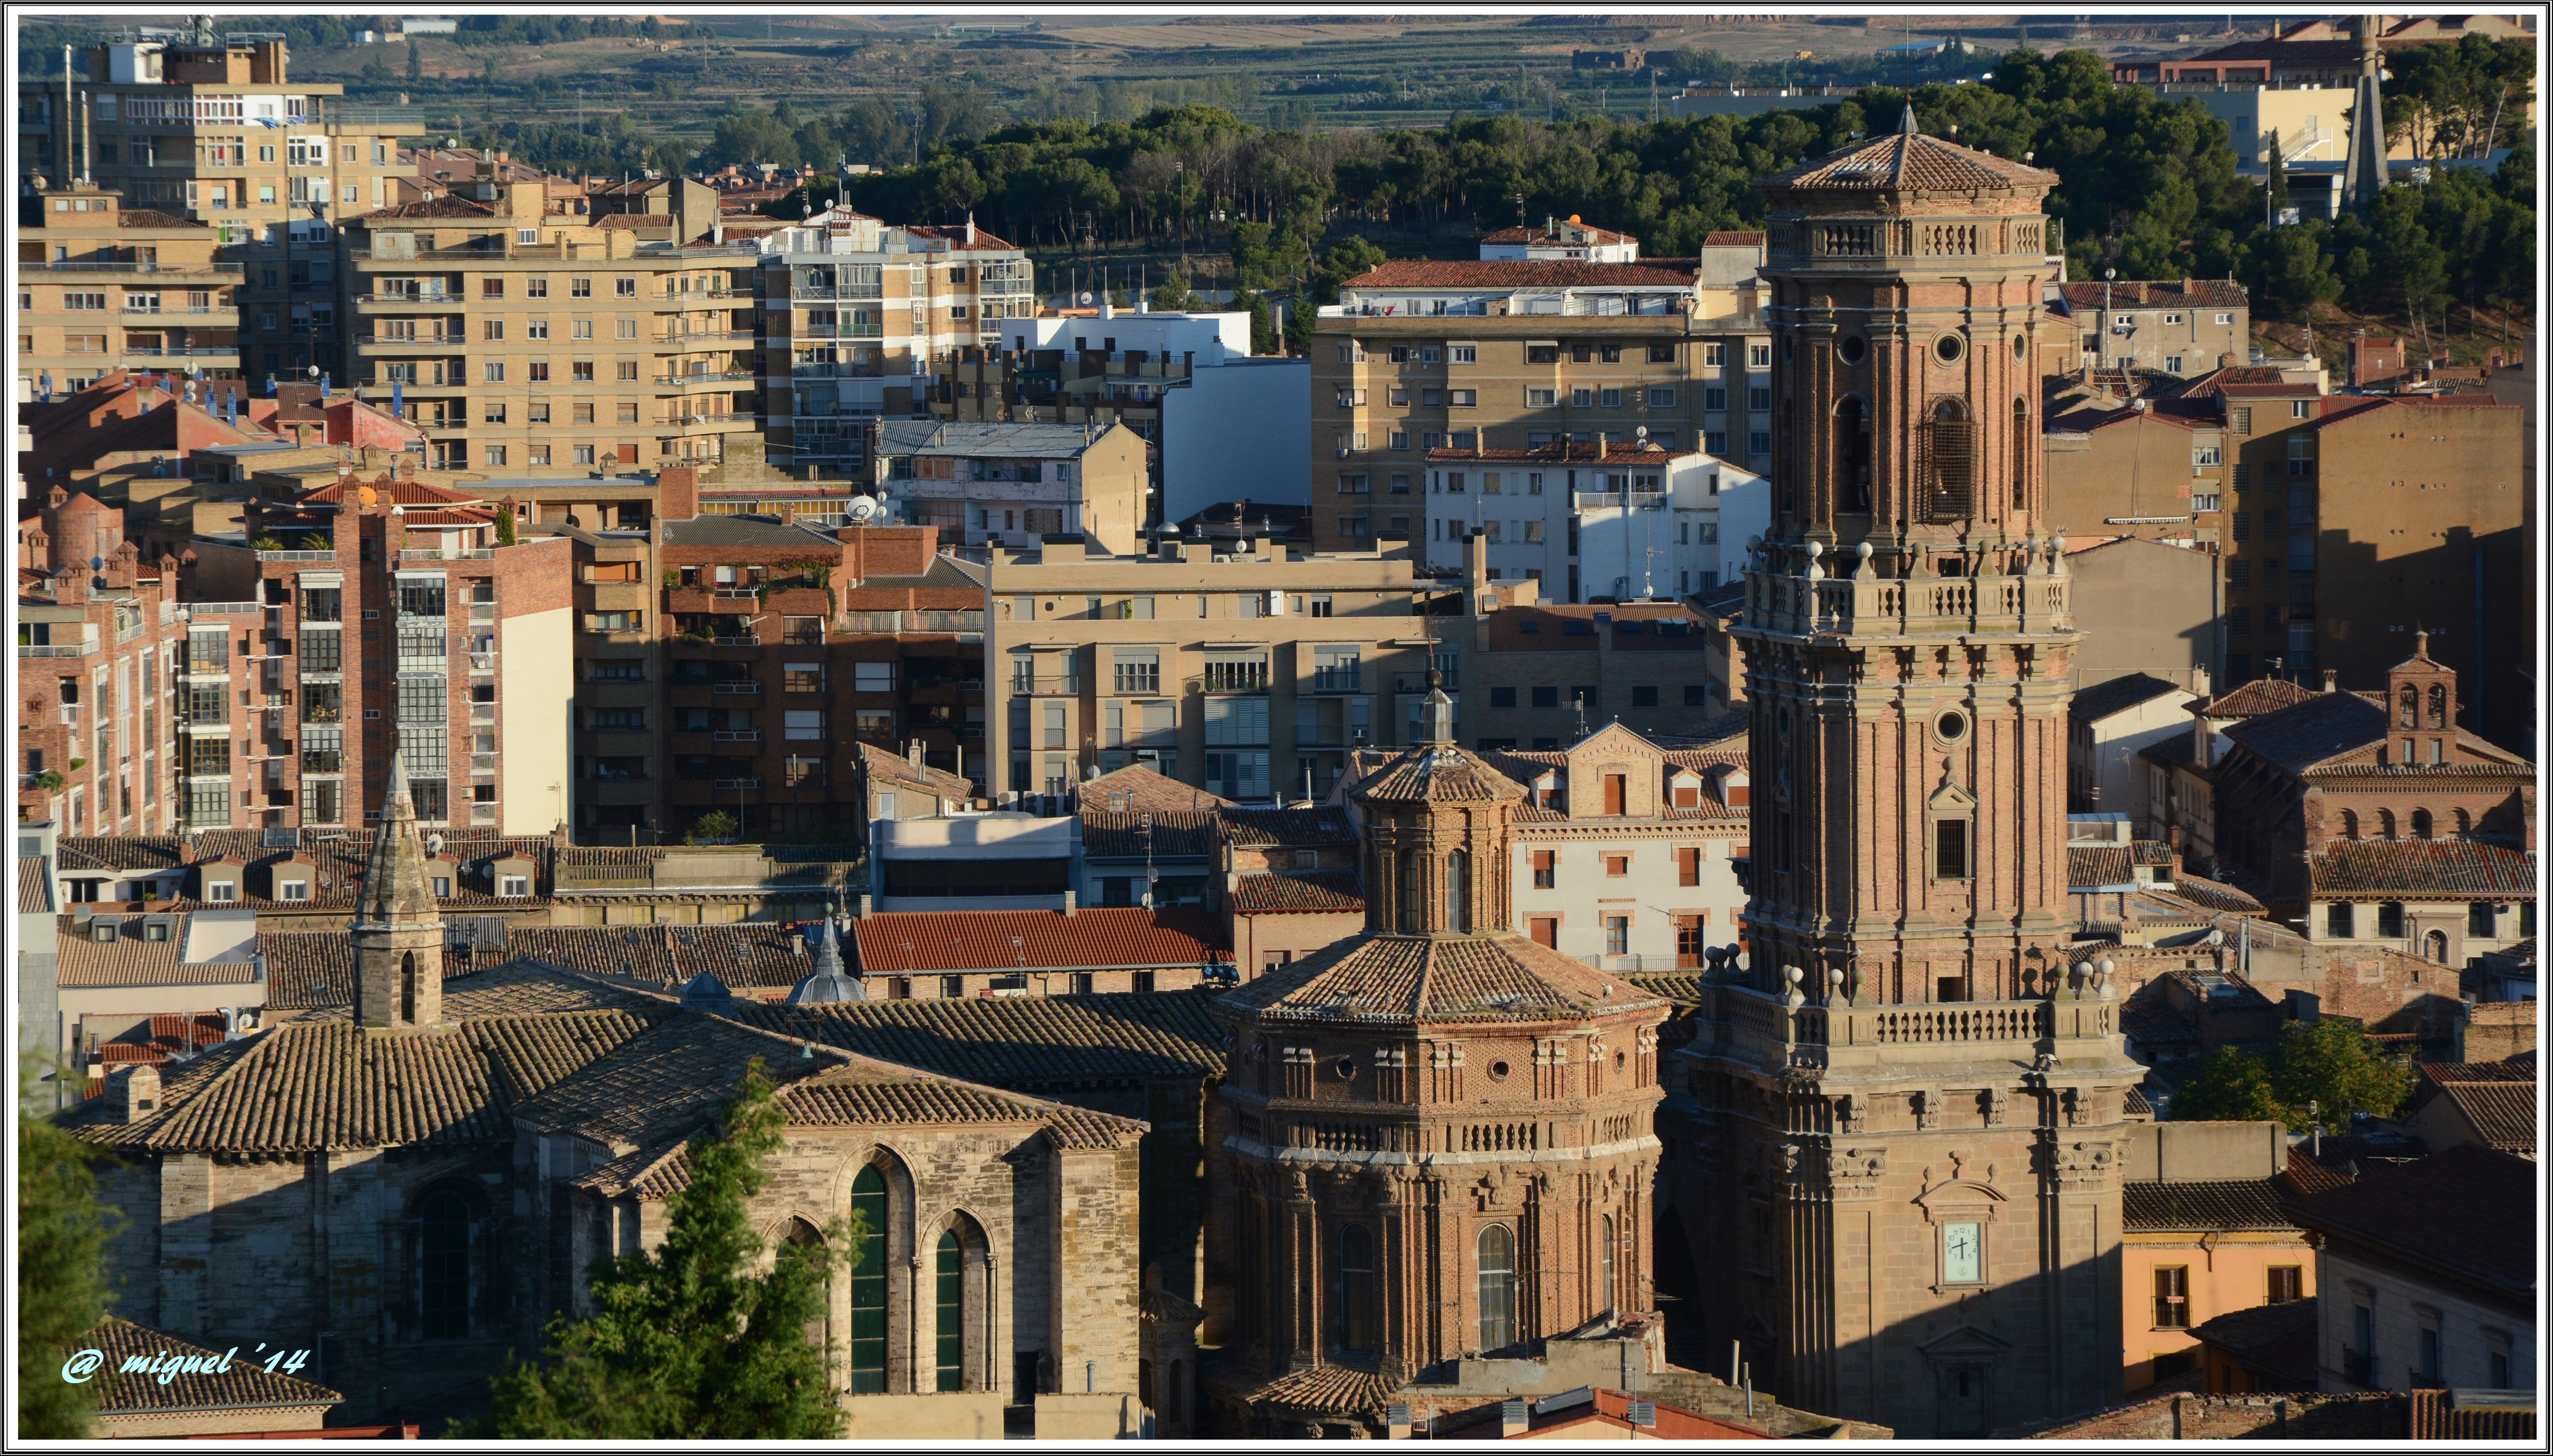
skyline, town, city, cityscape, downtown, landmark, cathedral, navarra, tudela, metropolis, neighbourhood, aerial photography, urban area, ancient history, residential area, human settlement